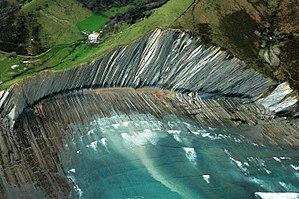
Le géoparc de la côte basque est un géoparc situé au Nord de l'Espagne, au coeur du pays basque, entre Mutriku et Zumaia. Il inclut notamment de nombreux sites karstiques et falaises de flysch, et fait partie du réseau mondial des géoparcs nationaux. Il a été labellisé géoparc par l'UNESCO en 2010.